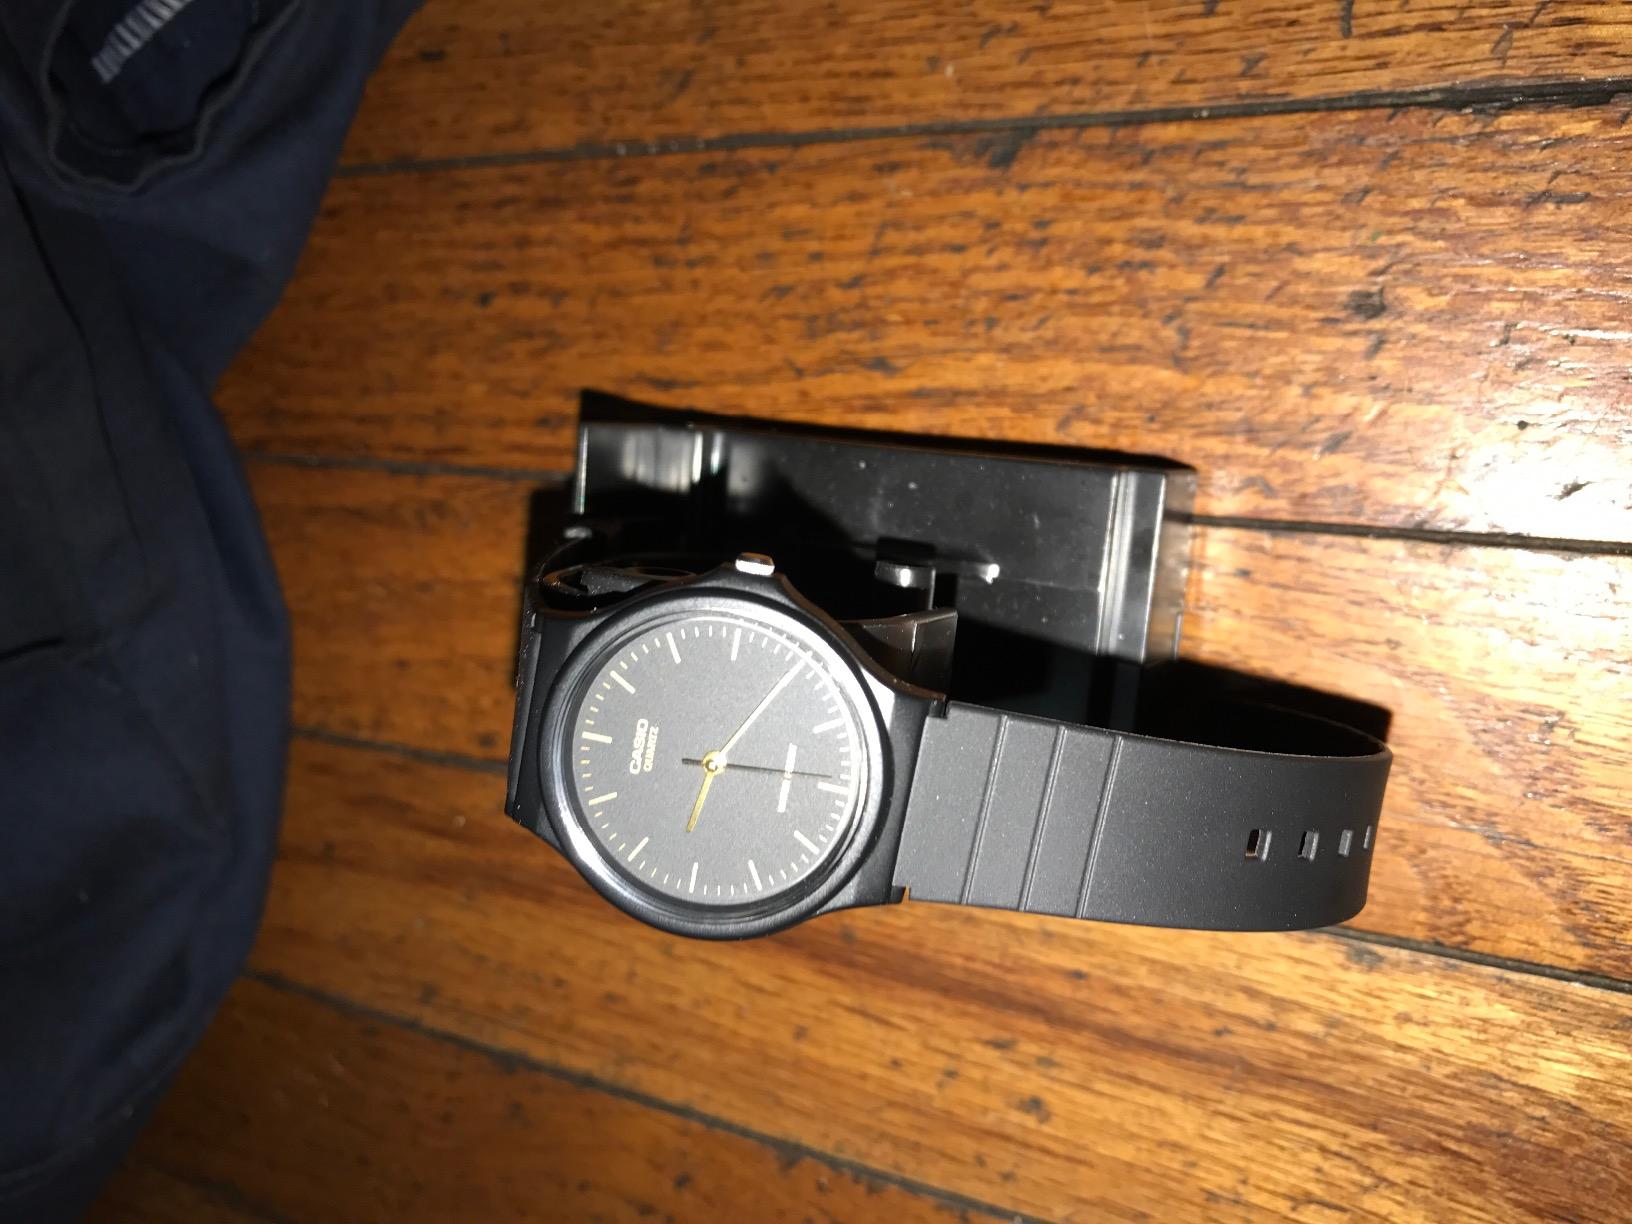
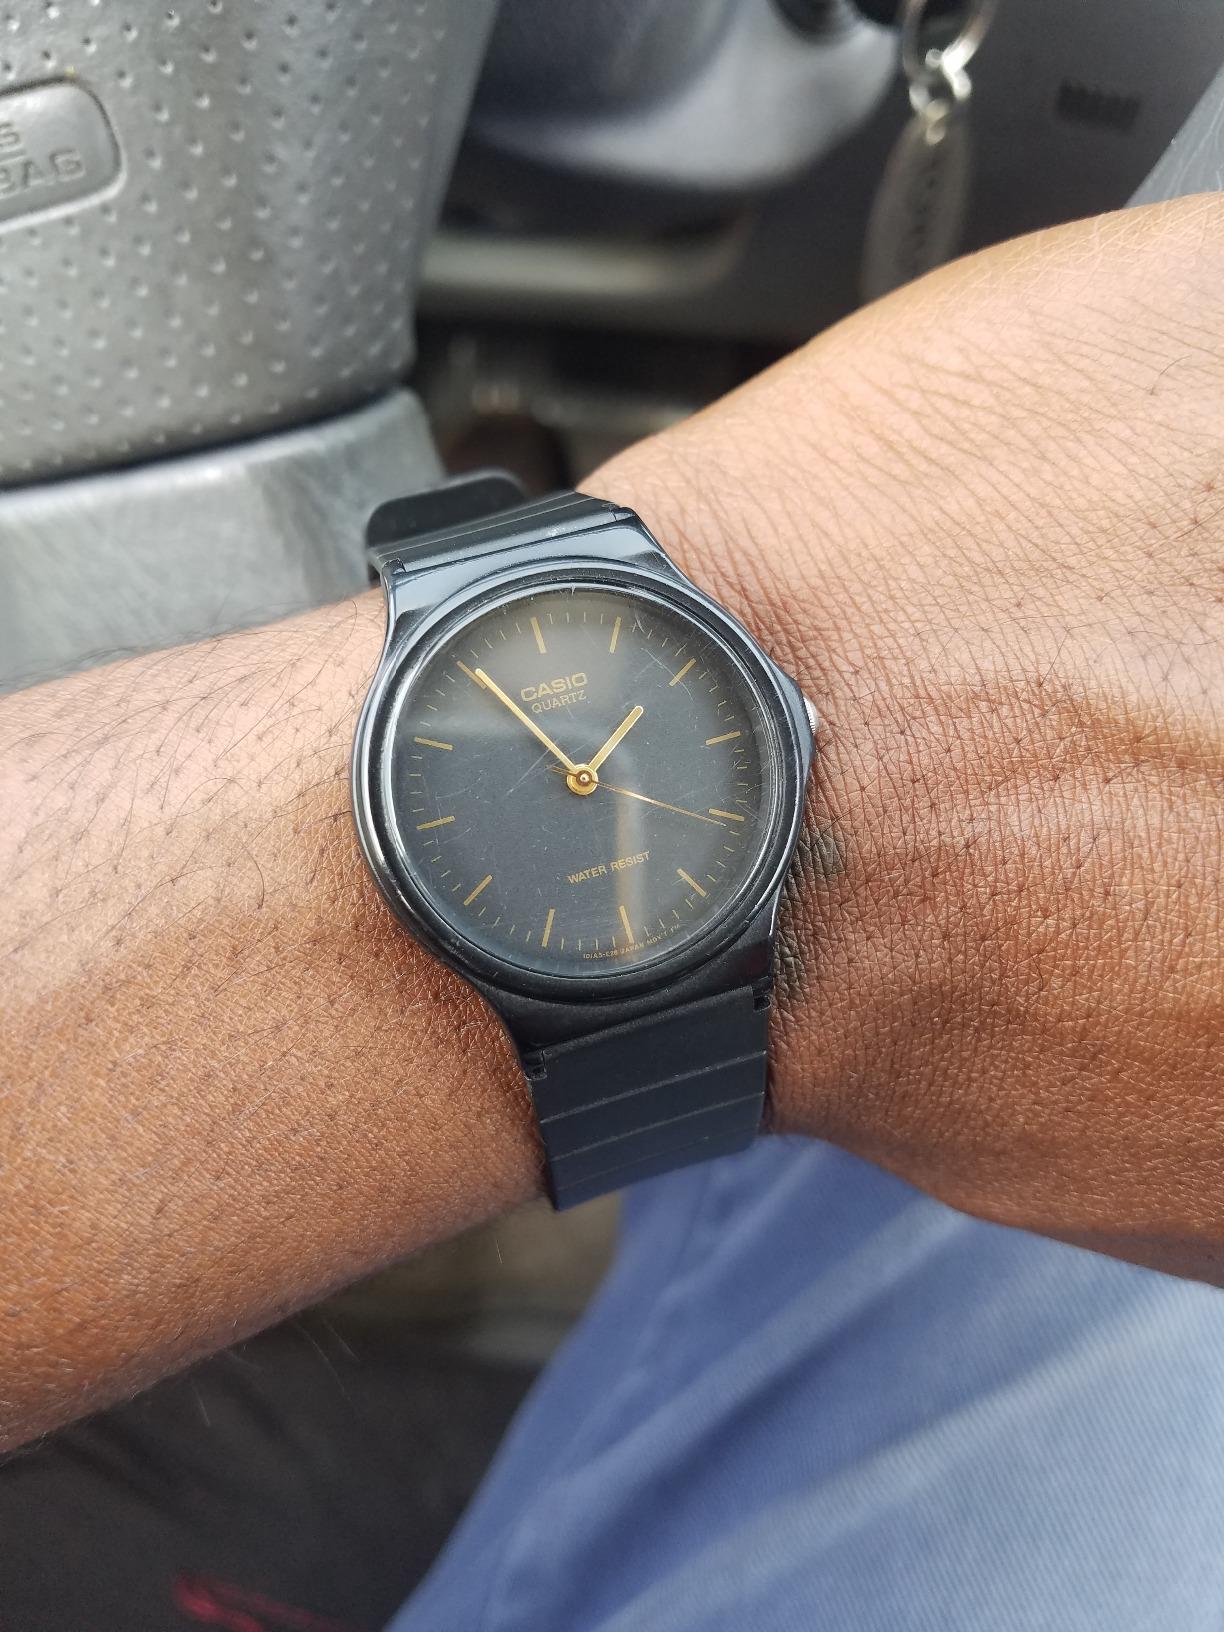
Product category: accessories_watch
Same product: yes